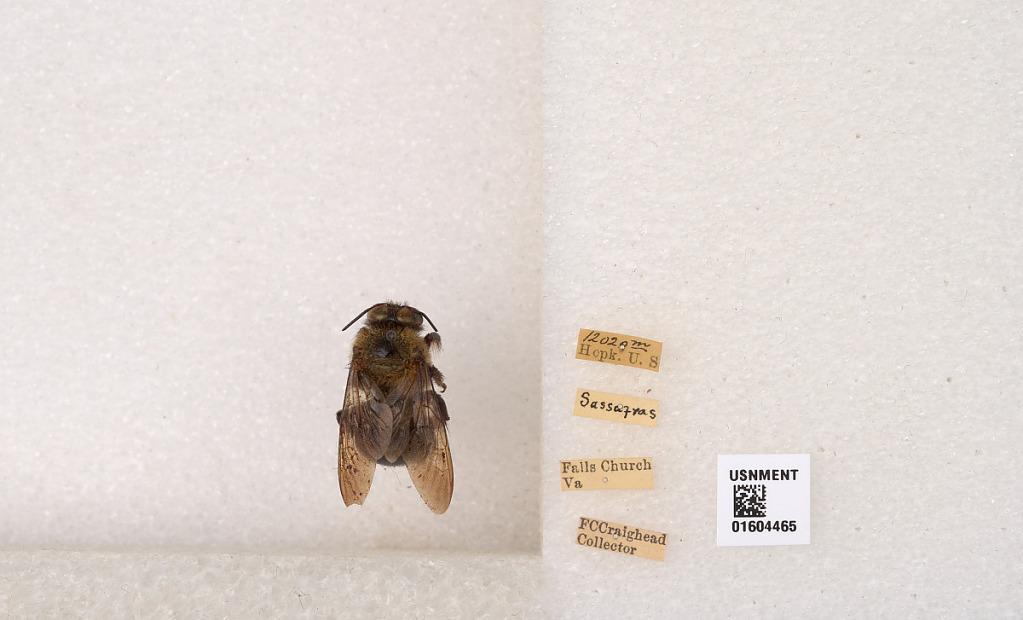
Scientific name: Xylocopa (Xylocopoides) virginica virginica (Linnaeus)
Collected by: F. Craighead
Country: United States
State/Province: Virginia
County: Falls Church
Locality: Falls Church